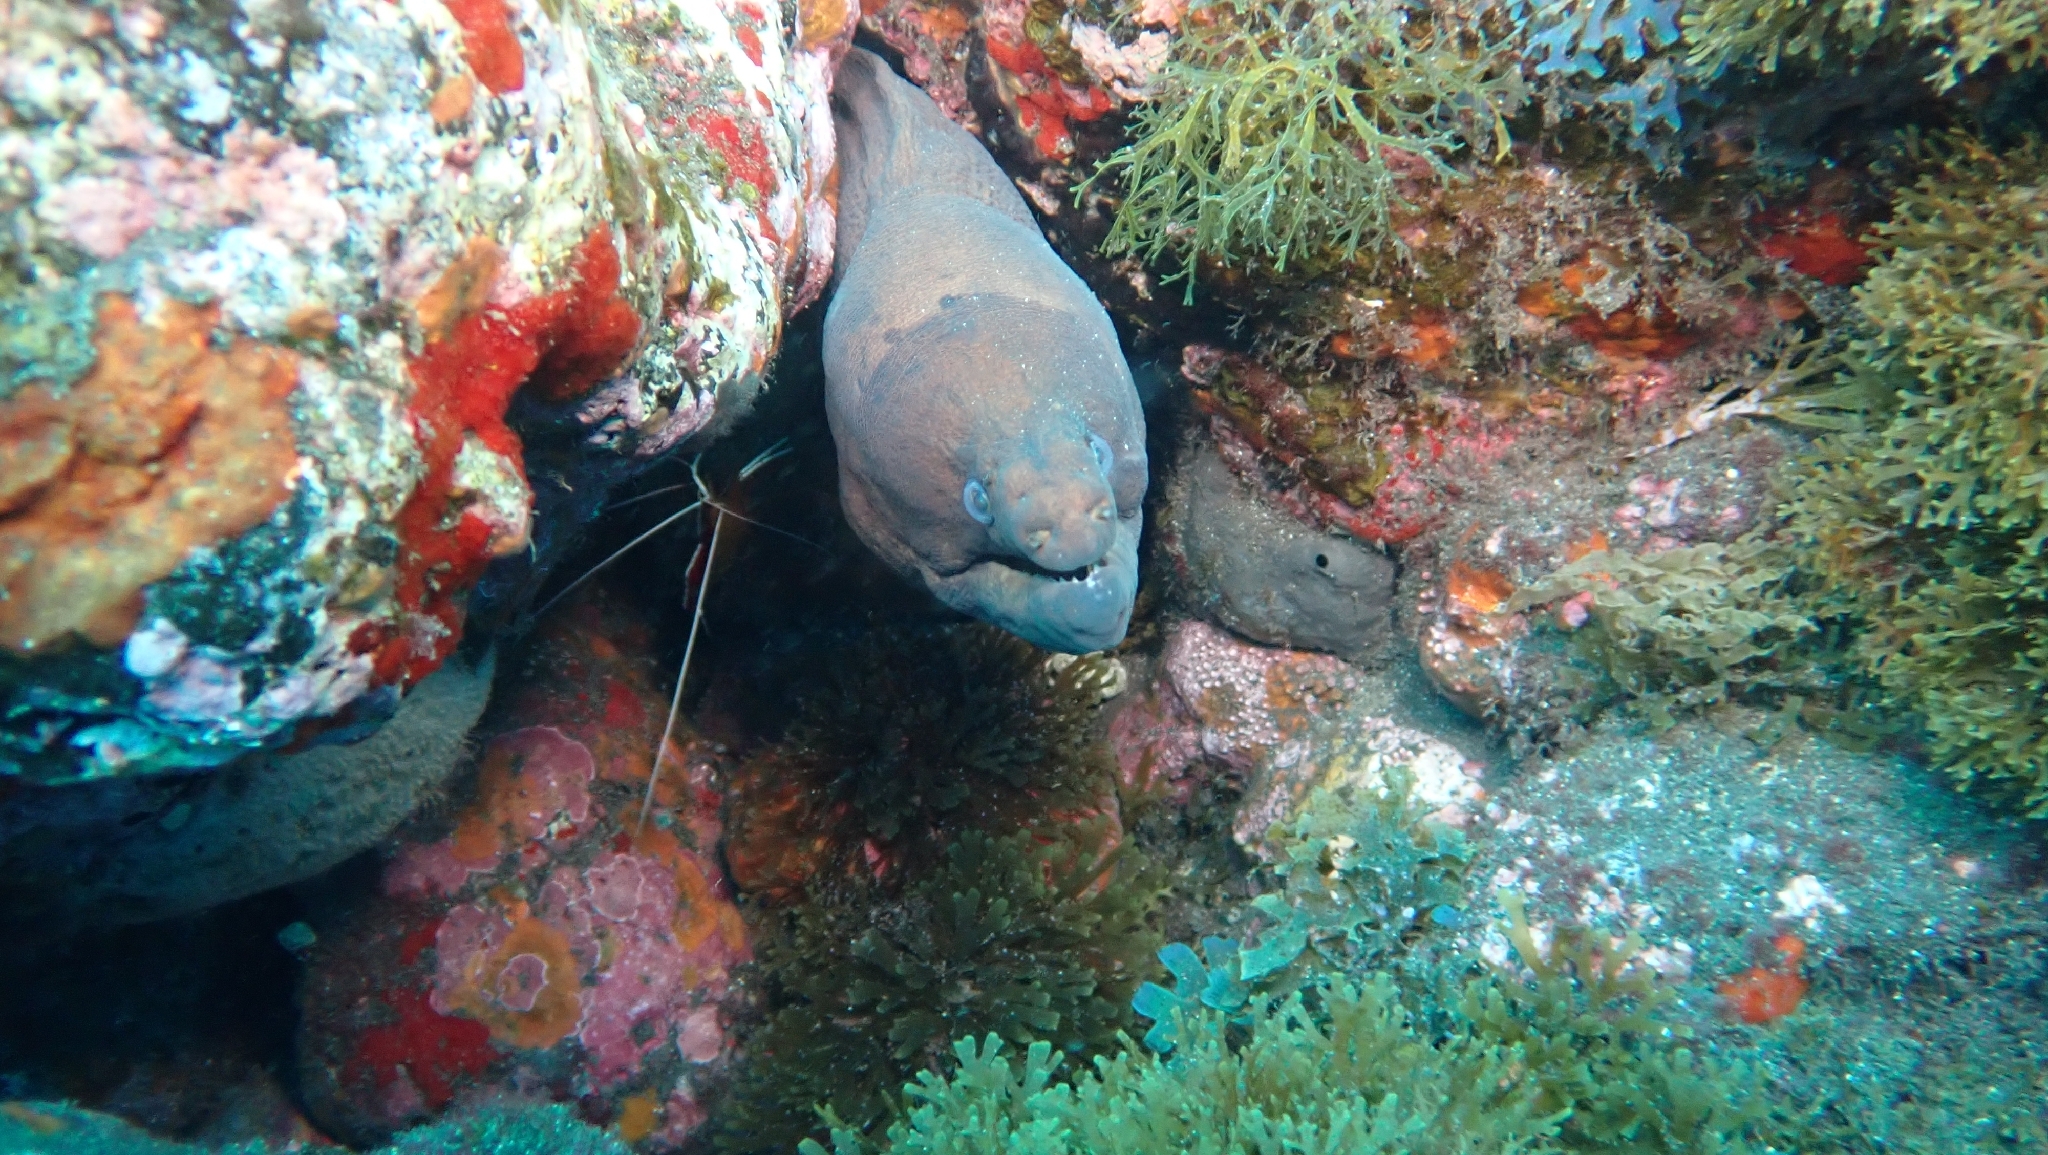
fish (species not among the labelled classes)